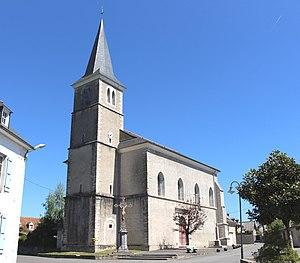
Église Saint-Misselin d'Arcizac-Adour (Hautes-Pyrénées)
La liste des églises des Hautes-Pyrénées recense de manière exhaustive les églises situées dans le département français des Hautes-Pyrénées.
Arcizac-Adour est une commune française située dans le département des Hautes-Pyrénées, en région Occitanie.